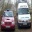
Label: ambulance